Slánský trial

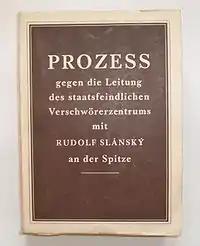
The official 1953 protocol, printed in Prague in at least seven languages (pictured in German)

The Slánský trial (officially English: "Trial of the Leadership of the Anti-State Conspiracy Centre Headed by Rudolf Slánský") was a 1952 antisemitic show trial against fourteen members of the Communist Party of Czechoslovakia (KSČ), including many high-ranking officials. Several charges, including high treason, were announced against the group on the grounds of allegedly participating in a Zionist conspiracy against the Czechoslovak Republic. General Secretary of the KSČ Rudolf Slánský was the alleged leader of conspirators.